Nucleotide pyrophosphatase/phosphodiesterase

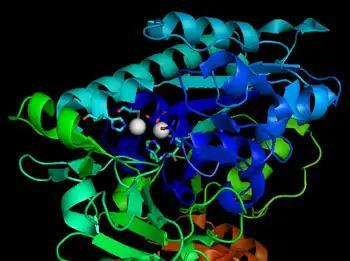

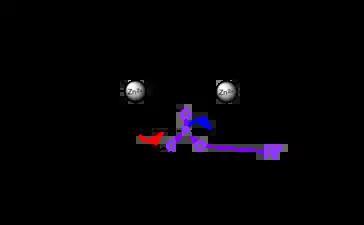

NPP catalyses the nucleophilic substitution of one ester bond on a phosphodiester substrate. It has a nucleoside binding pocket that excludes phospholipid substrates from the active site. A threonine nucleophile has been identified through site-directed mutagenesis, and the reaction inverts the stereochemistry of the phosphorus center. The sequence of bond breakage and formation has yet to be resolved.